Telecommunications in Taiwan

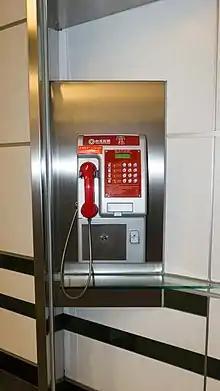
Public telephone in Taiwan

satellite earth stations – 2 Intelsat (1 Pacific Ocean and 1 Indian Ocean); submarine cables to Japan (Okinawa), Philippines, Guam, Singapore, Hong Kong, Indonesia, Australia, Middle East, and Western Europe (1999)